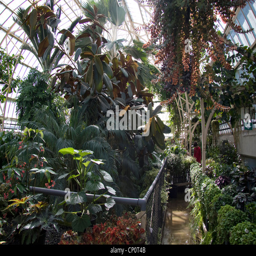
tropical plants in the glass house